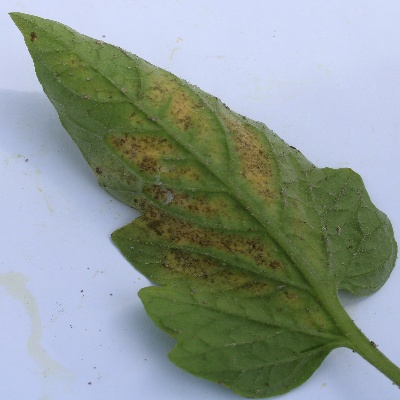
Crop: Tomato
Condition: septoria leaf spot